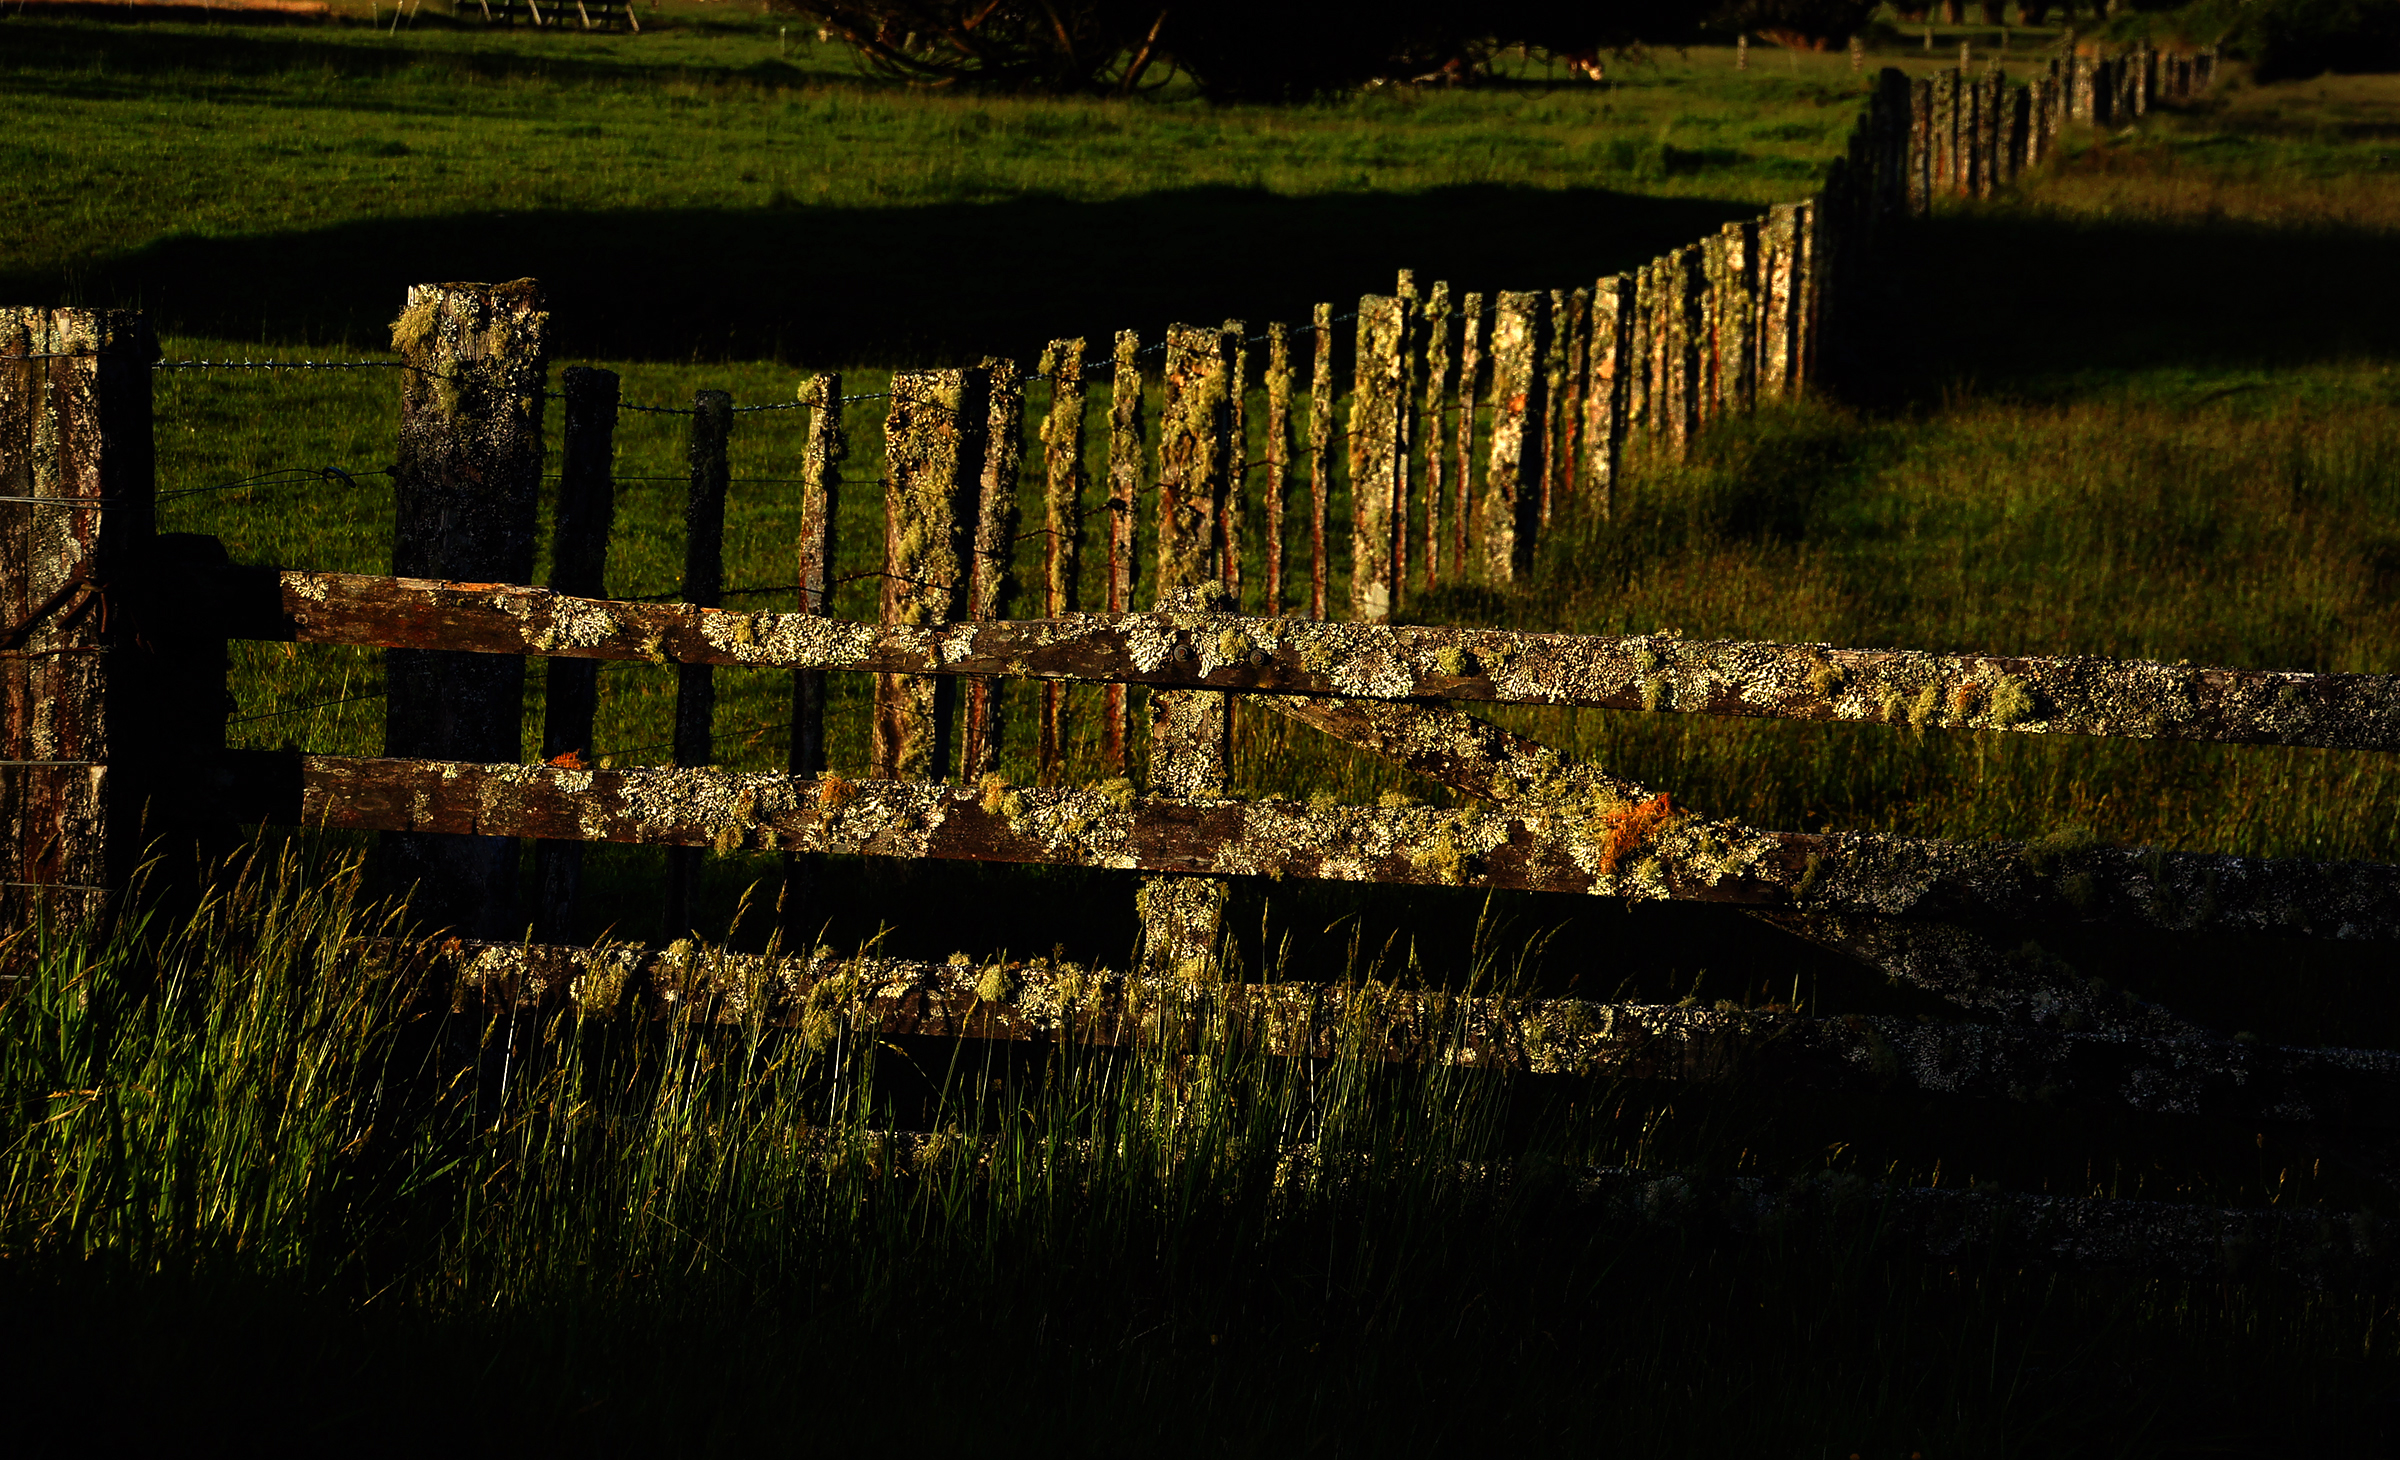
landscape, tree, nature, forest, wilderness, light, fence, night, sunlight, leaf, flower, green, reflection, farming, autumn, darkness, terrain, lichen, wetland, flickrelite, habitat, sonydslra580, i, ruralscene, natural environment